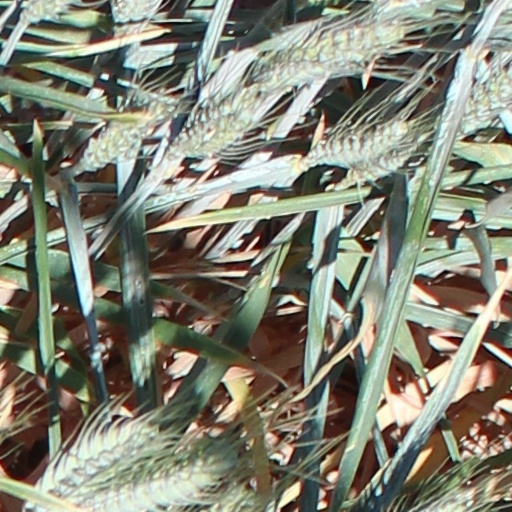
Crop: wheat